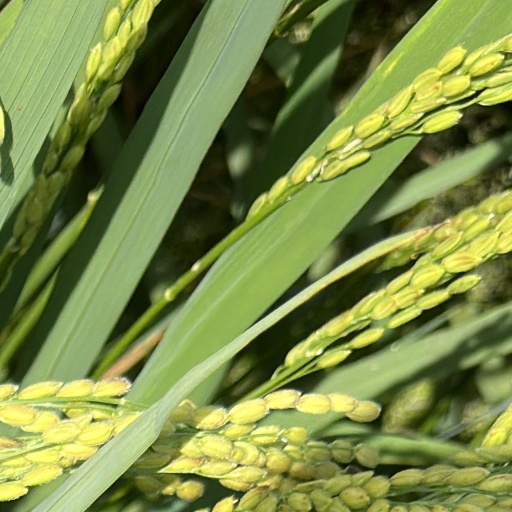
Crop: rice